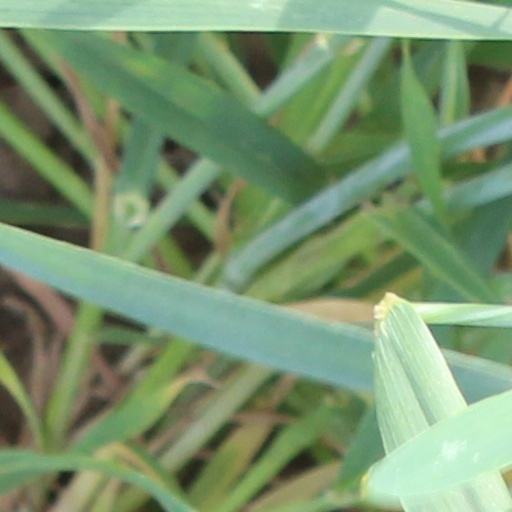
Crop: wheat